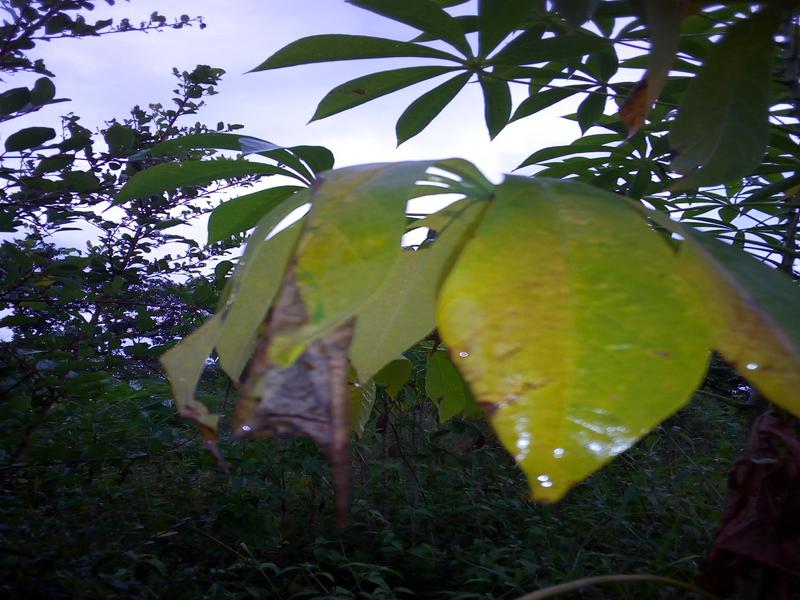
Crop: cassava
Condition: bacterial_blight